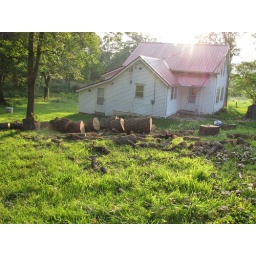
Fire wood from dead tree by meter pole